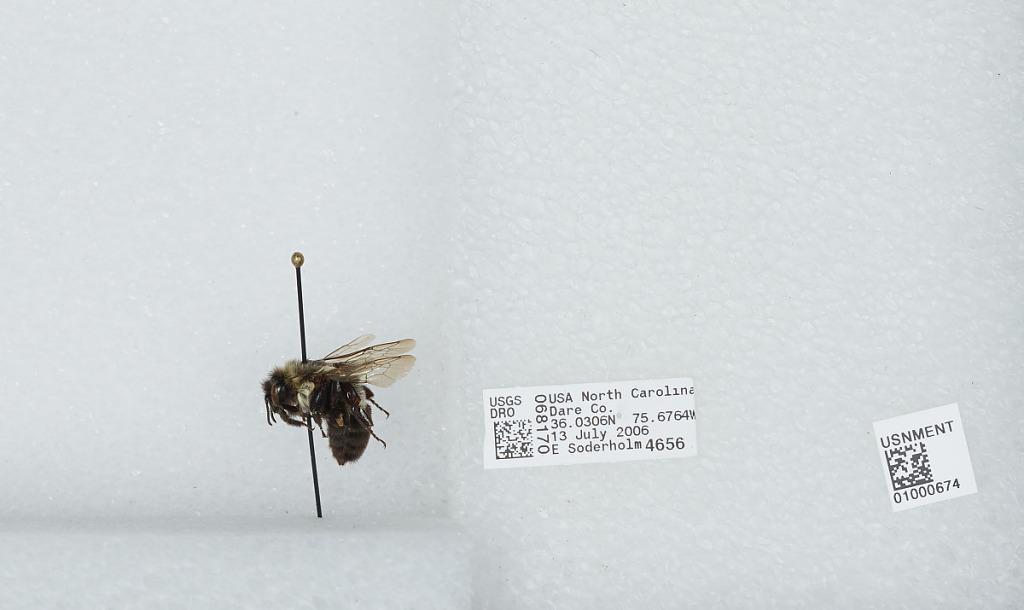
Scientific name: Bombus (Pyrobombus) impatiens Cresson
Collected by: E. Soderholm
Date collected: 2006-7-13
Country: United States
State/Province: North Carolina
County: Dare
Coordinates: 36.0306, -75.6764